Mercer (automobile)

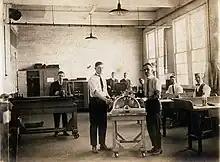
Shop foreman Harold Higgins (far left) and driver Eddie Pullen (center right) – tool room at Mercer Automobile Co., c. 1910. Photo donated by Janelle Higgins.

The Mercer Automobile Company was formed in May 1909 in Trenton, Mercer County, New Jersey. It evolved from the Walter Automobile Company, which had built the Walter and Roebling-Planche automobiles. Washington A. Roebling II arranged with William Walter, to take over his automobile company and use a vacant brewery in Hamilton, New Jersey, owned by the Kuser family. Ferdinand Roebling, son of John A. Roebling, was the president, and his nephew Washington became general manager. The secretary-treasurer was John L. Kuser.